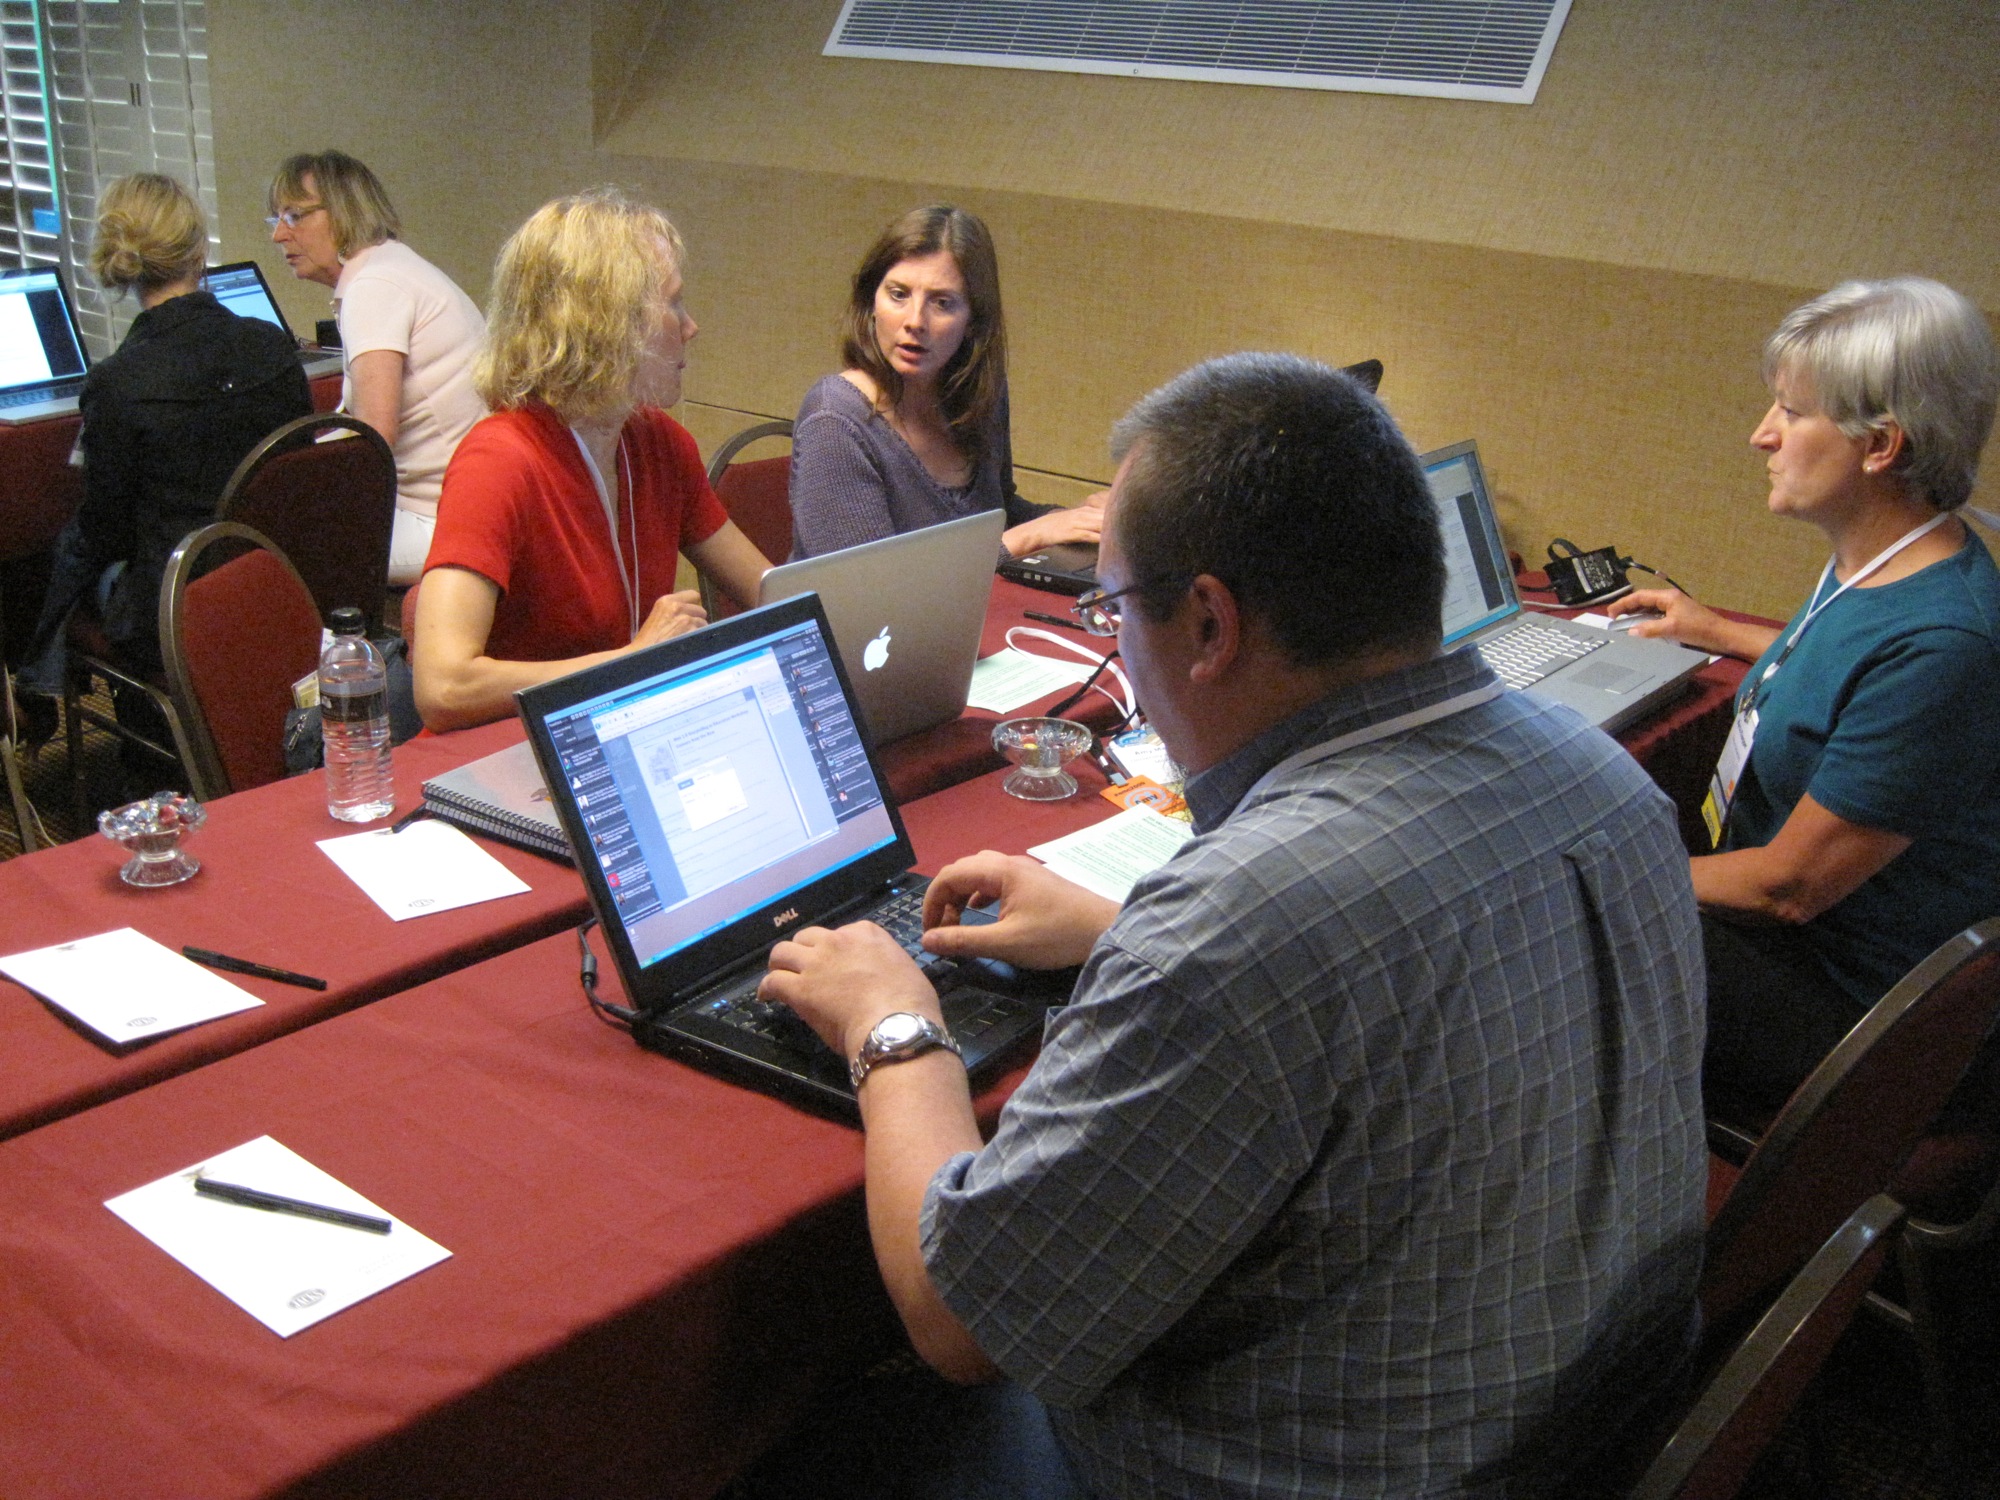
meeting, youth, community, conversation, education, nmc2009, convention, academic conference